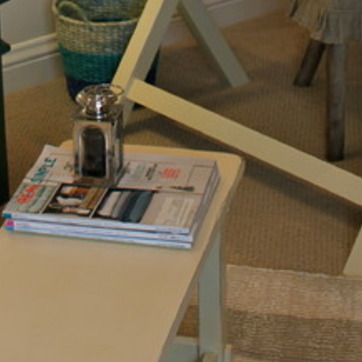
Material: paper